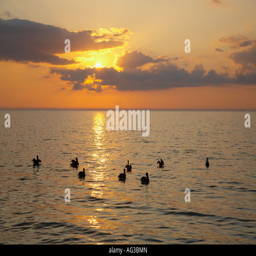
pelicans floating in water with sunset over bodies of water